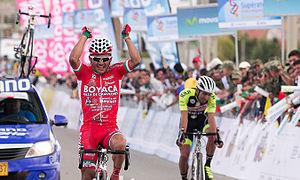
Victoire de Wilmer Rodríguez devant Sebastián Tamayo à l'arrivée de la deuxième étape du Tour de Colombie 2015.
"Le Tour de Colombie 2015 a lieu du 2 au 15 août 2015. La Vuelta a Colombia ""¡Infraestructura en Marcha!"" est inscrite au calendrier de l'UCI America Tour 2015, en catégorie 2.2. Sur un total de 167 coureurs au sein de 18 équipes qui débutent la course à Bogota, seuls 133 parcourent les 1 696,5 km pour atteindre l'arrivée à Medellín.
Wilmer Darío Rodríguez Martínez, né le 1ᵉʳ octobre 1992 à Tota, est un coureur cycliste colombien. Il est actuellement membre de l'équipe EBSA-Indeportes Boyacá.